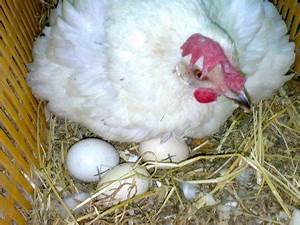
Label: gallina